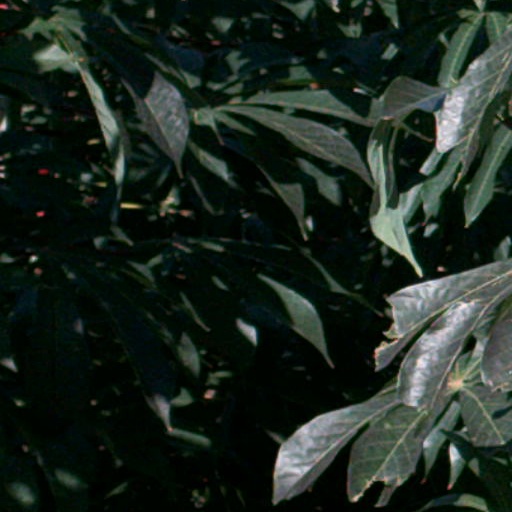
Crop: cassava